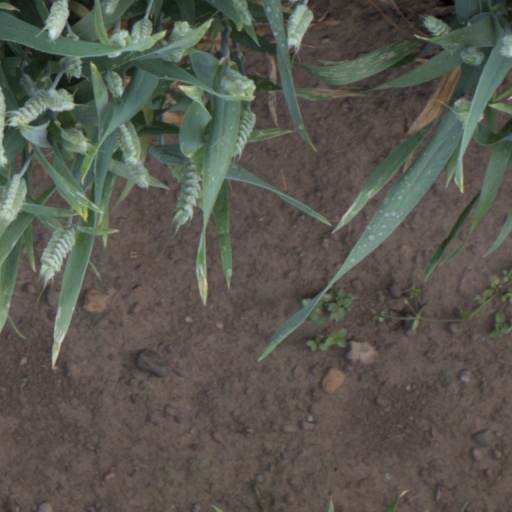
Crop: wheat